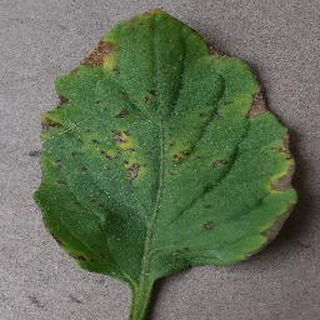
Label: tomato_bacterial_spot